Maino (rapper)

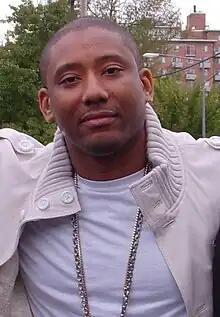
Maino in 2009

Jermaine Coleman (born August 30, 1973), better known by his stage name Maino, is an American rapper and radio personality. After an ineffective tenure with Universal Motown Records, he signed with Atlantic Records to release his 2008 debut single, "Hi Hater", which entered "Billboard"'s Hot Rap Songs, Hot R&B/Hip-Hop Songs and Bubbling Under Hot 100 charts. His 2009 follow-up single, "All the Above" (featuring T-Pain) peaked within the top 40 of the "Billboard" Hot 100 and received platinum certification by the Recording Industry Association of America (RIAA). Both songs preceded the release of his debut studio album "If Tomorrow Comes…" (2009), which peaked at number 25 on the "Billboard" 200. Its sequel, "The Day After Tomorrow" (2012) peaked at number 94 and was supported by the single "Let It Fly" (featuring Roscoe Dash).